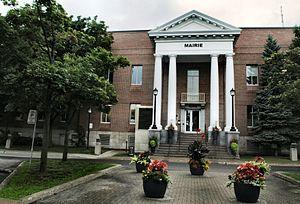
Hôtel de ville de l'arrondissement Montréal-Nord
Montréal-Nord est un arrondissement de la ville de Montréal au Québec situé au nord-est de l'île de Montréal sur la rive de la rivière des Prairies. Son territoire s'étend sur quelques kilomètres en aval du Sault-au-Récollet et la centrale de la Rivière-des-Prairies. Montréal-Nord est bordé par le boulevard Saint-Michel au sud-ouest, la Ligne Exo 5 - Mascouche au sud-est et Rivière-des-Prairies–Pointe-aux-Trembles au nord-est. On y comptait 84 234 habitants en 2016.